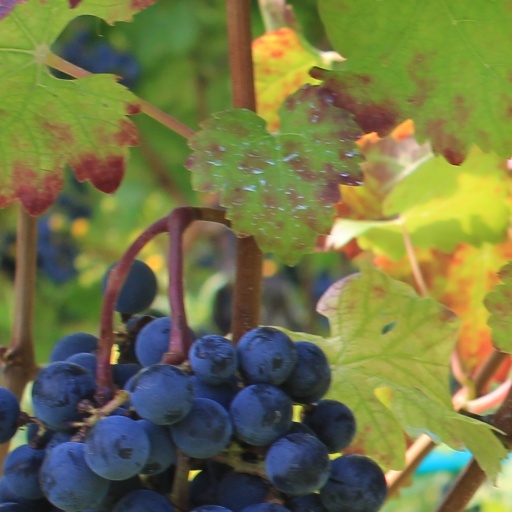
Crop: grape